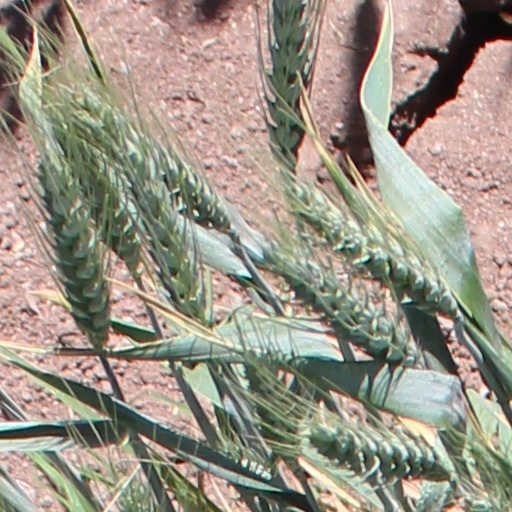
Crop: wheat